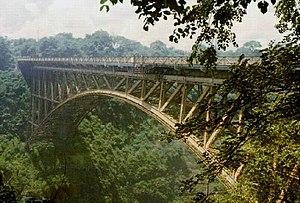
Le Zambèze est un fleuve d’Afrique australe, le 4ᵉ fleuve du continent par la longueur, après le Nil, le Congo et le Niger.
Sir Ralph Freeman est un ingénieur civil britannique né à Londres le 27 novembre 1880, et mort dans la même ville le 11 mars 1950.
L’histoire de la Rhodésie du Sud correspond à la période durant laquelle le Zimbabwe actuel était une colonie britannique de 1890 jusqu'à l’indépendance du pays en 1980.
Le pont des chutes Victoria est un pont en arc inauguré en 1905 qui traverse le fleuve Zambèze entre la Zambie et le Zimbabwe.